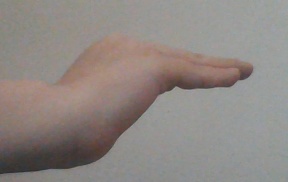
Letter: haa